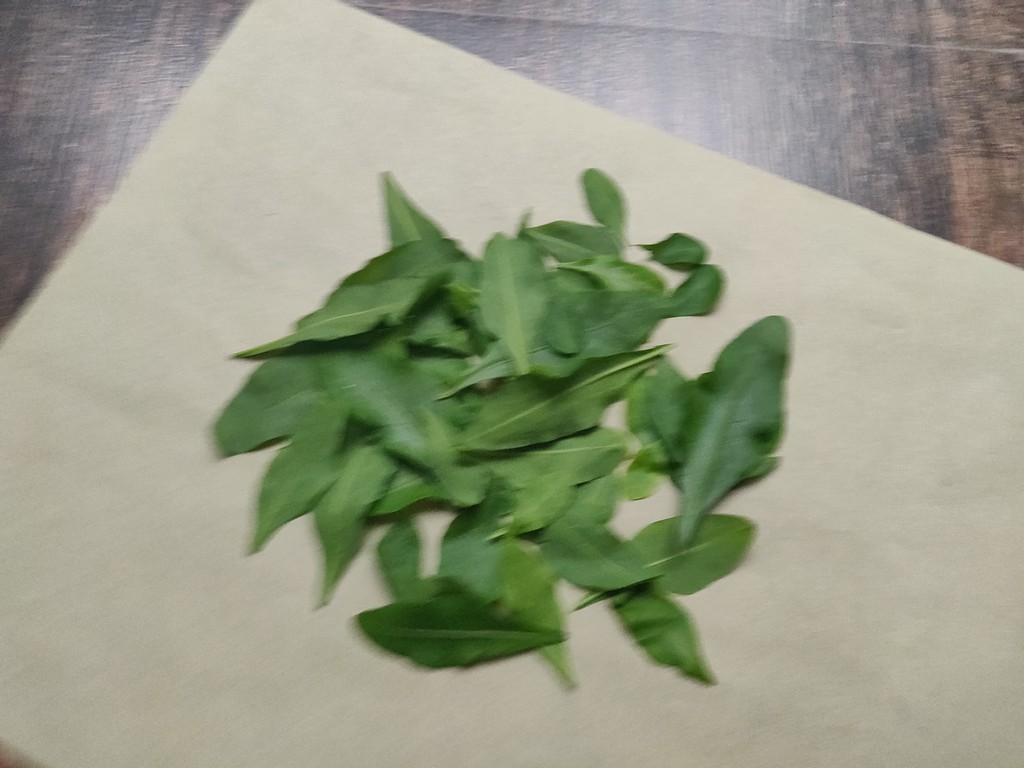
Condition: Healthy
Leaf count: multiple
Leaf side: unknown